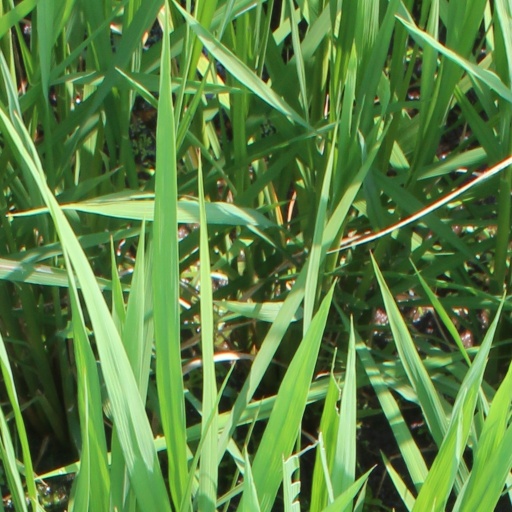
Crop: rice